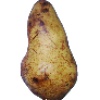
Label: pear_abate